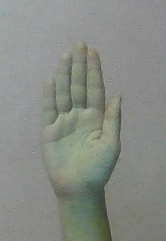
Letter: seen